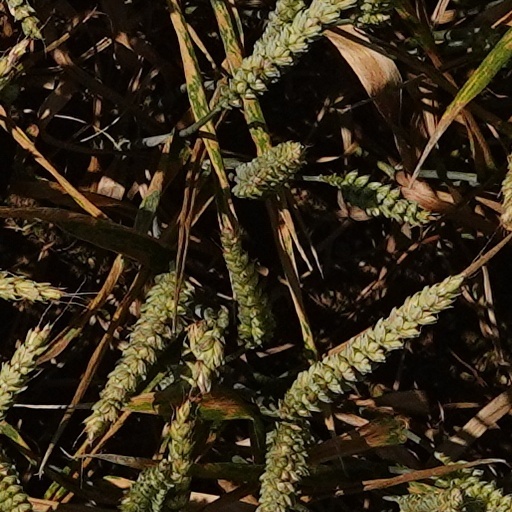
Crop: wheat